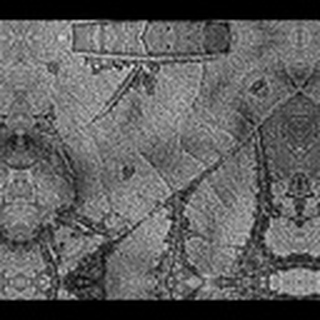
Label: cotton_bacterial_blight